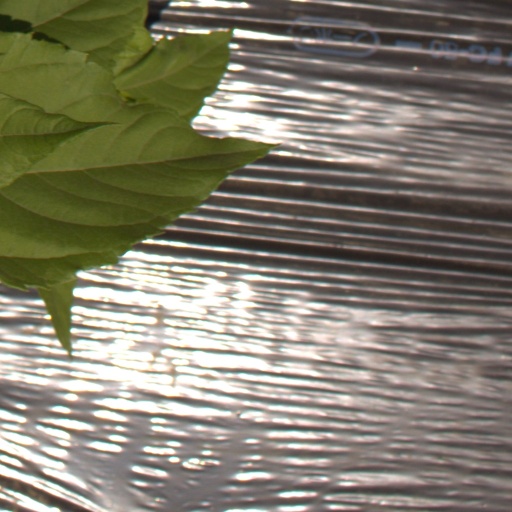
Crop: Jerusalem artichoke